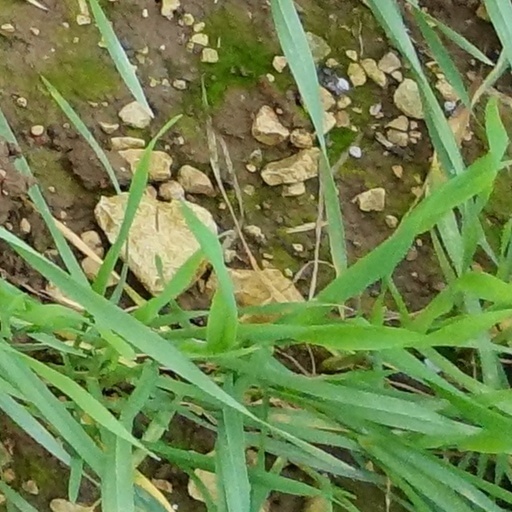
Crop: wheat